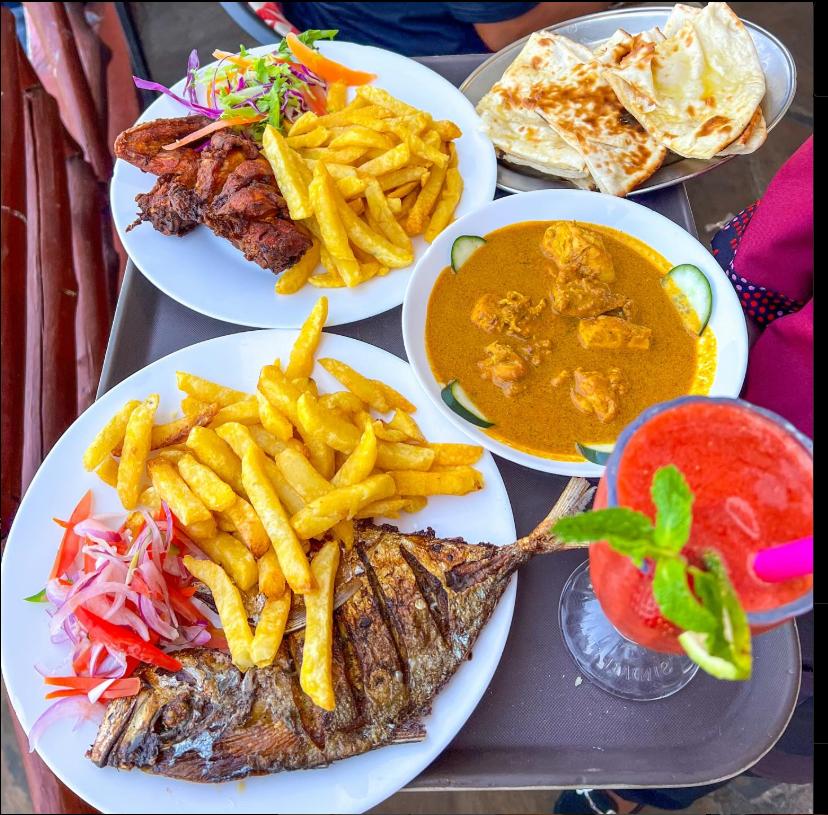
Sahani mbalimbali za chakula kilichoandaliwa vizuri ziko mezani. Kuna samaki wa kukaanga na chipsi kwenye sahani moja. Sahani nyingine ina kuku wa kukaanga, kachumbari na chipsi. Kuna bakuli lenye mchuzi wa nyama pamoja na chapati pembeni. Pia kuna kinywaji cha rangi nyekundu kilichopambwa vizuri na limau.